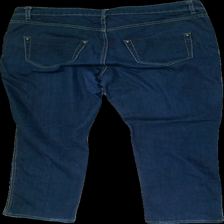
View: back
Type: Trousers
Category: Ladies
Brand: Not in the list
Brand text on label: xlnt
Colors: Blue
Cut: Regular
Size: 48
Season: All
Trend: Denim
Price range: 50-100
Recommended usage: Reuse